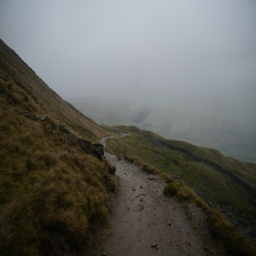
got off to a wet start